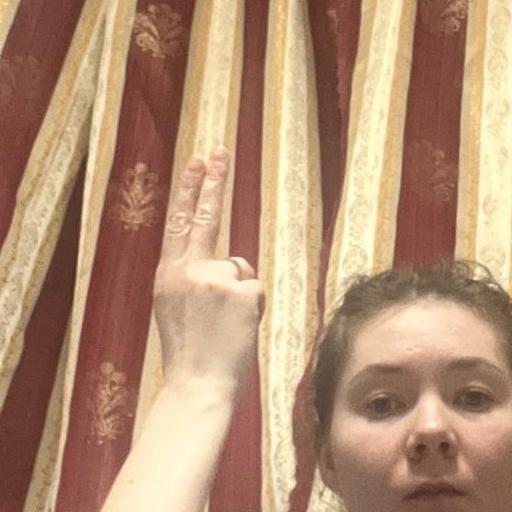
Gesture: two_up_inverted